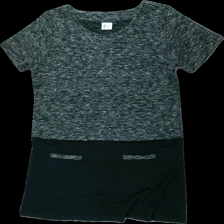
View: front
Type: Dress
Category: Ladies
Brand: Not in the list
Brand text on label: juna
Colors: Grey, Black
Material: 100% acrylic
Cut: Regular
Size: XL
Season: All
Stains: Major
Damage: fläckar
Damage location: bottom right
Damage 2 location: middle center
Damage 3 location: bottom right
Price range: <50
Recommended usage: Export
Description: två färgad klänning med fläckar längst ner